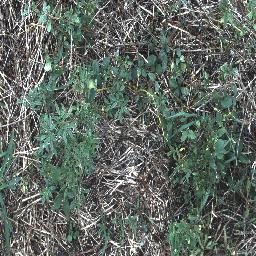
Label: negative